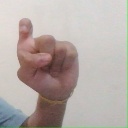
अक्षर: इ